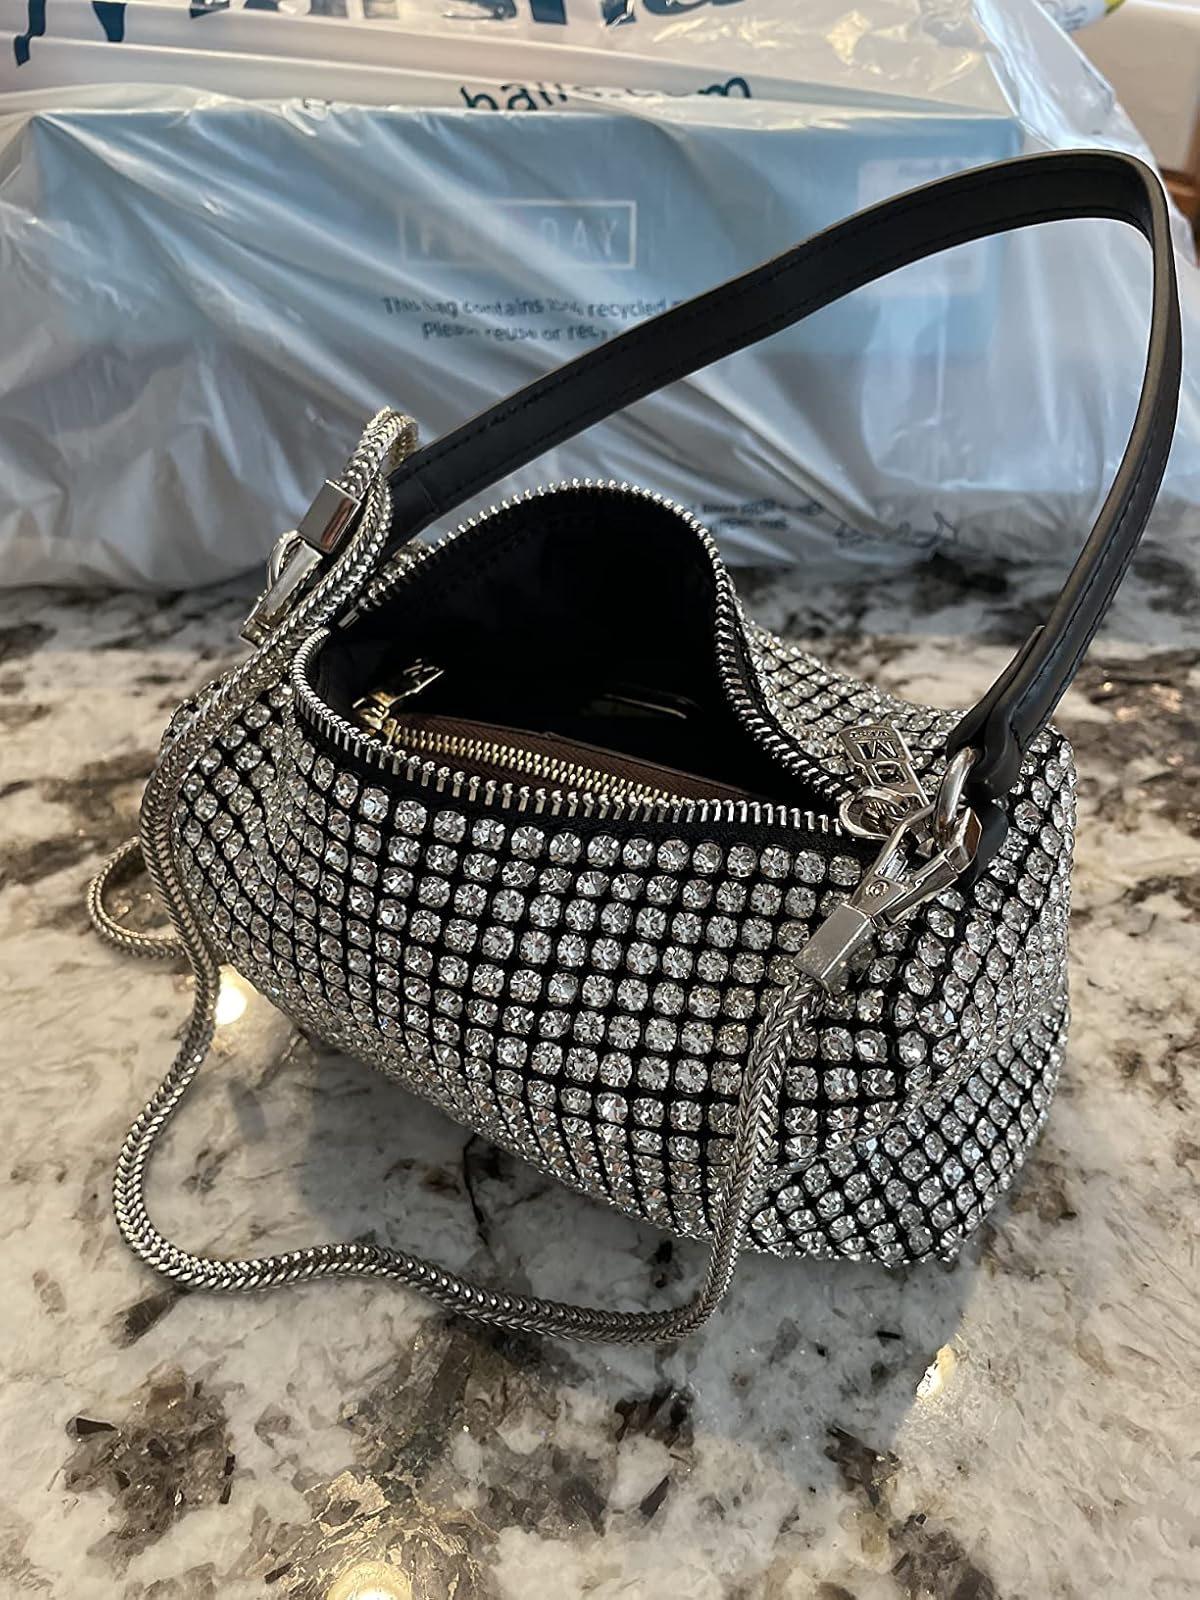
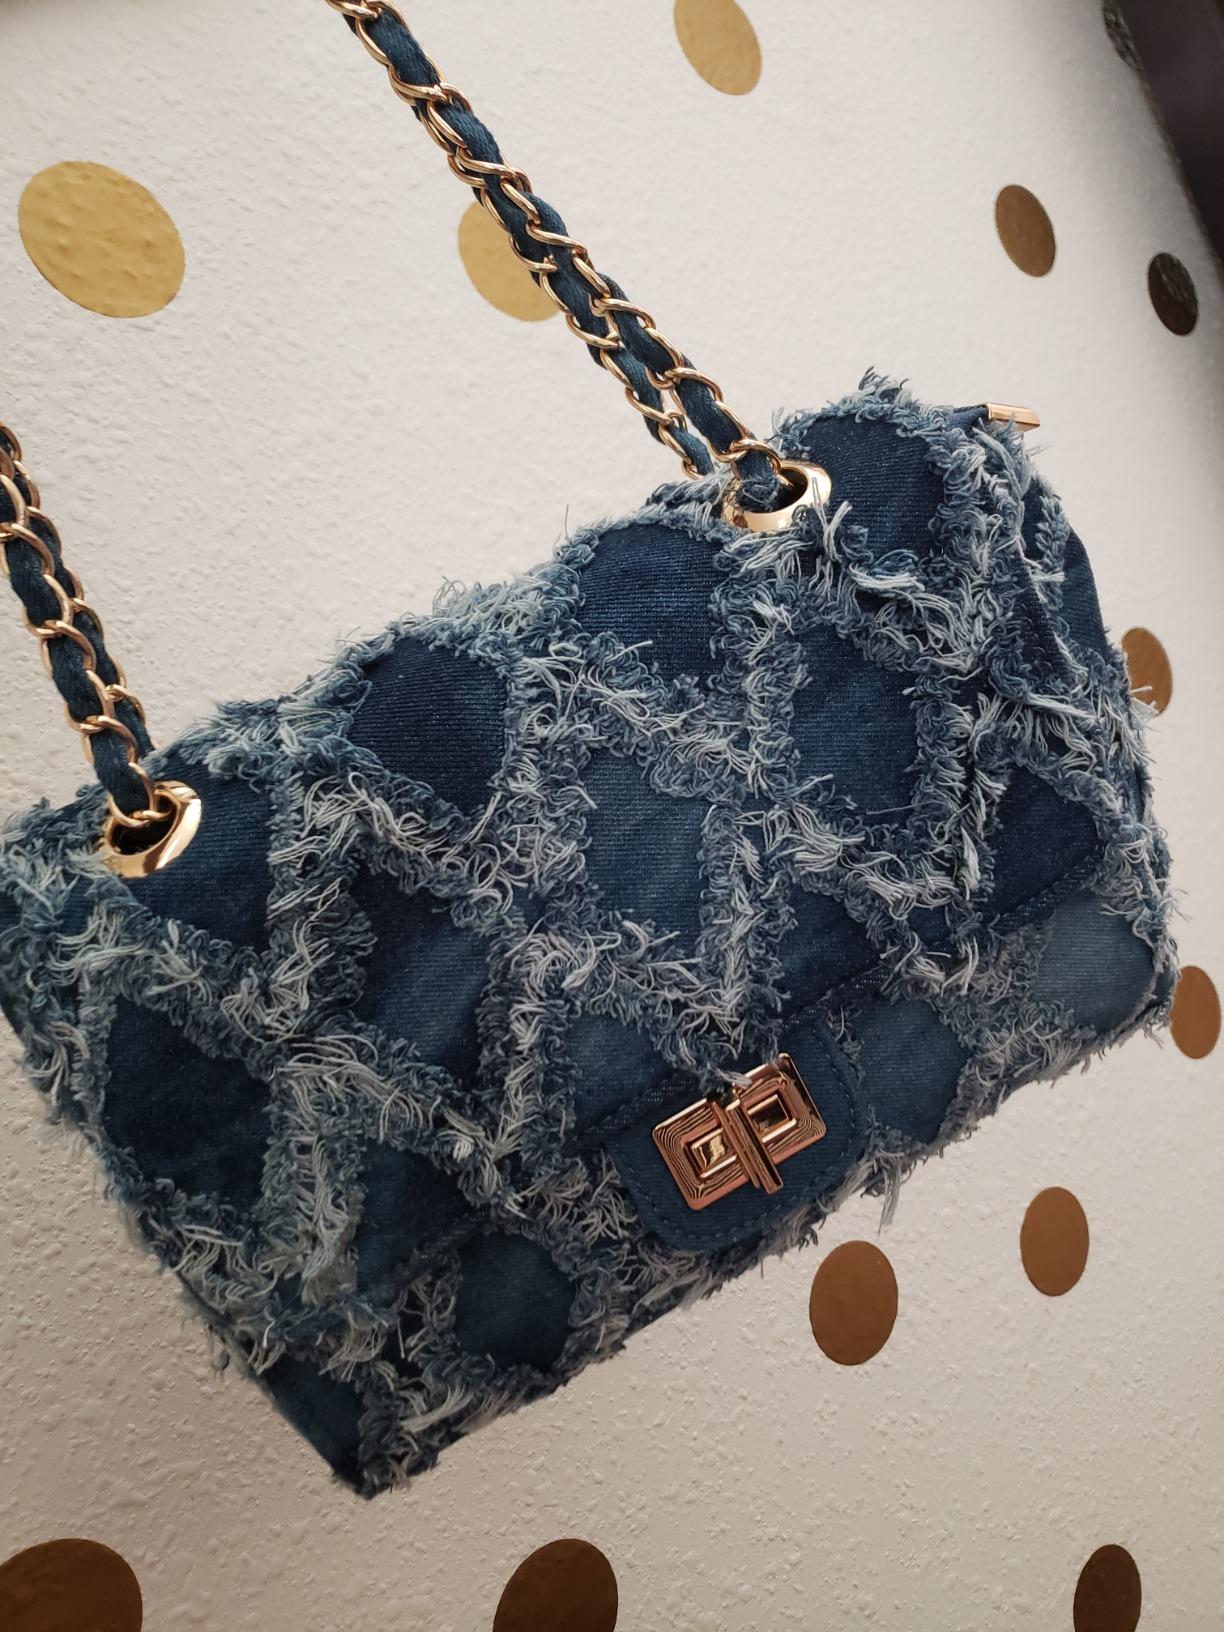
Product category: accessories_handbag
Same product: no